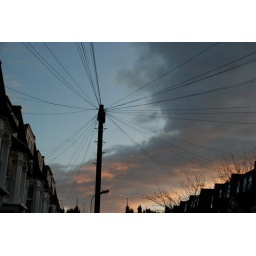
LOVE the lines flowing from the telephone pole and the very dramatoc sky. NOT altered in any way.